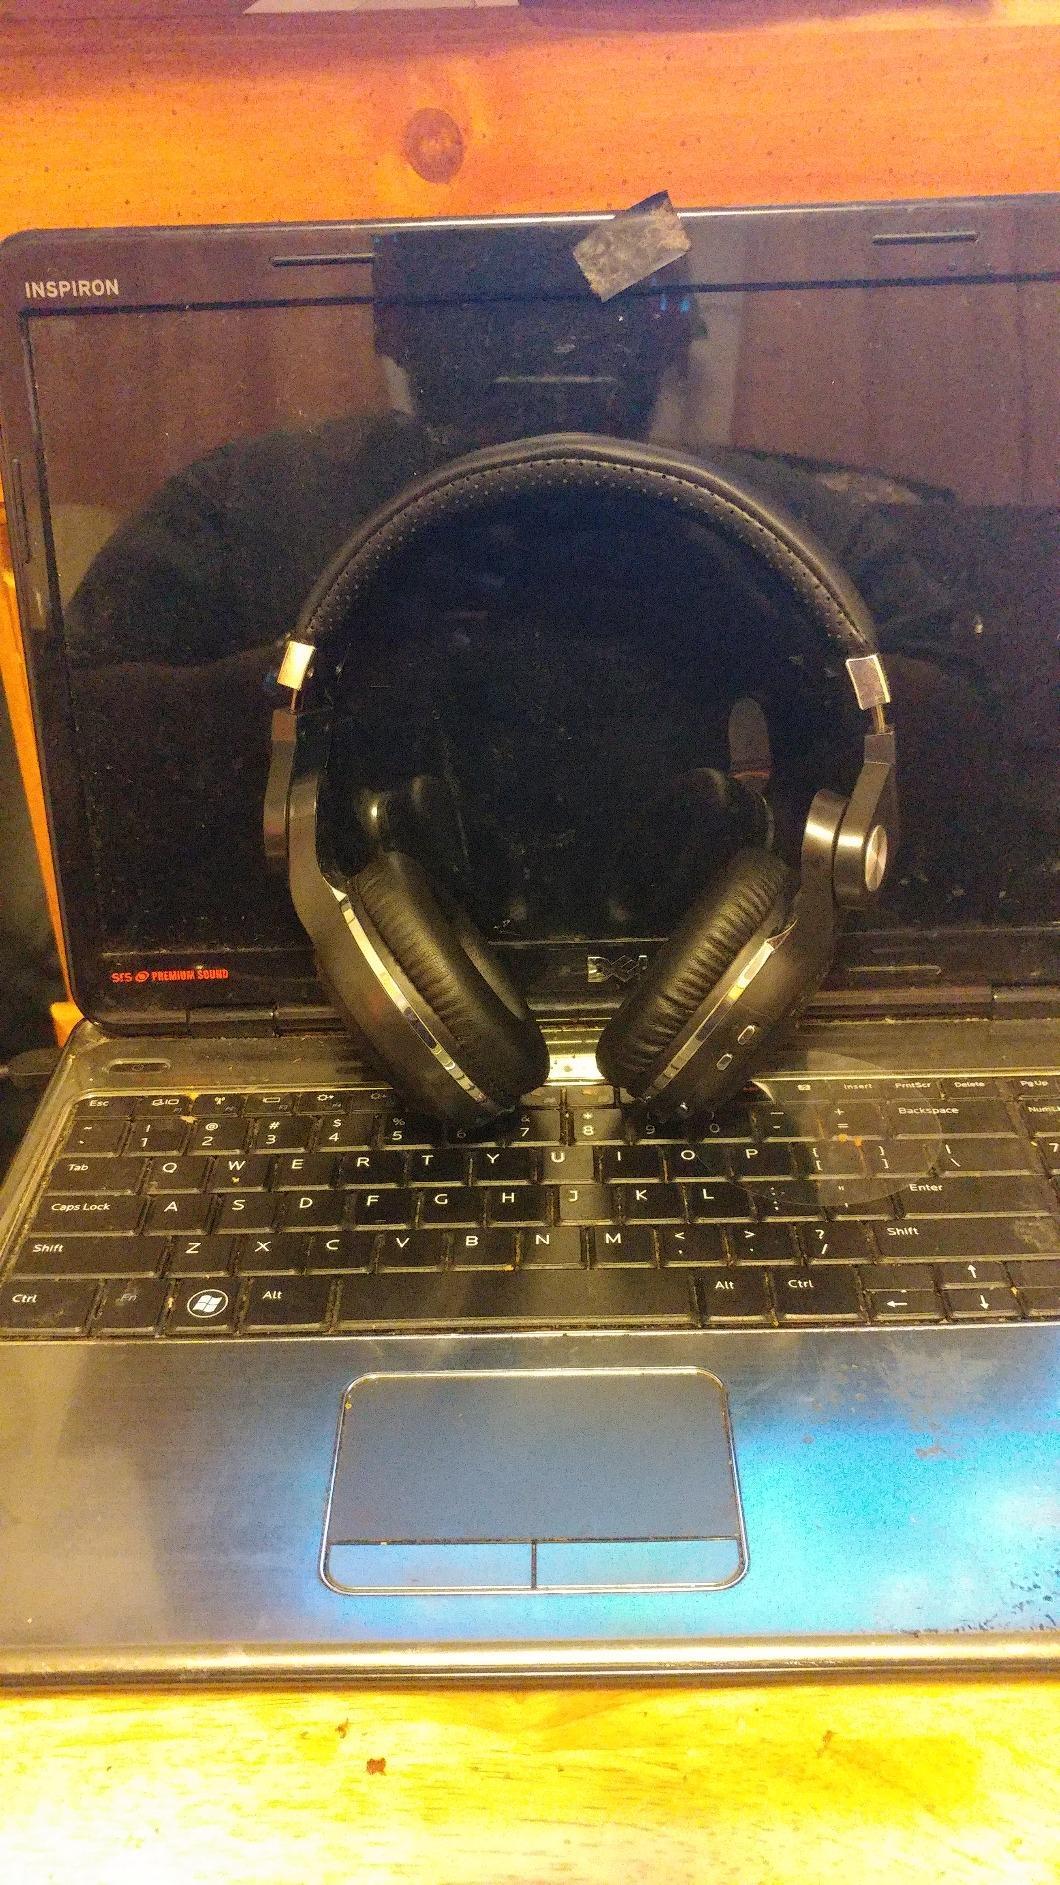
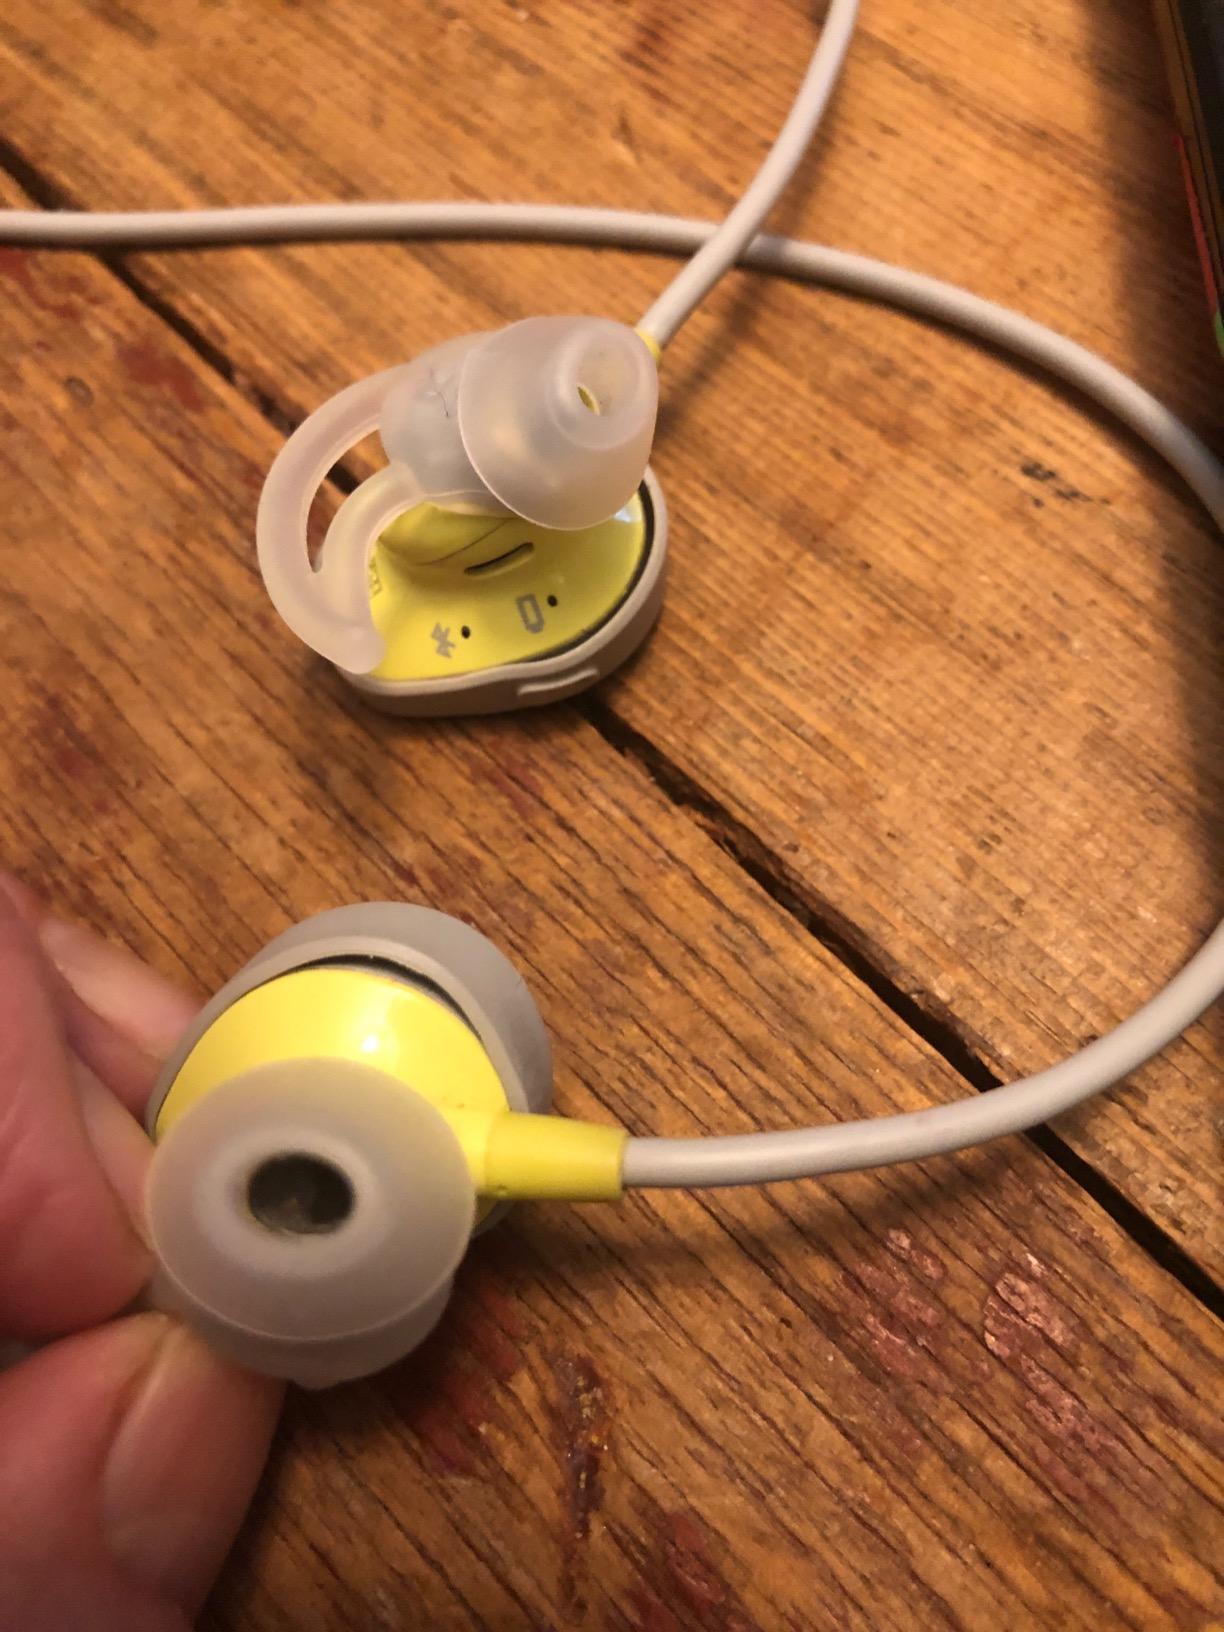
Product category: headphones
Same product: no